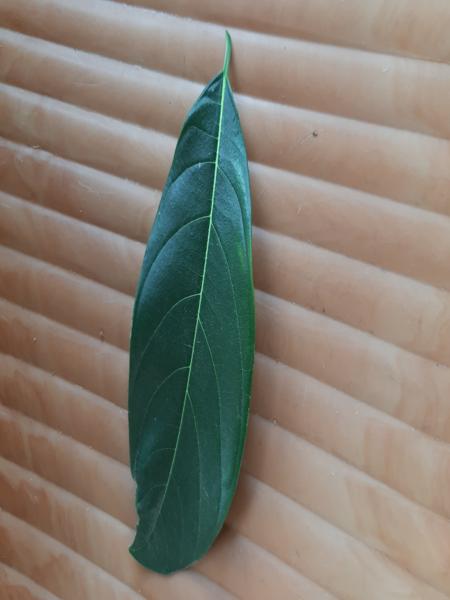
Plant: Jackfruit